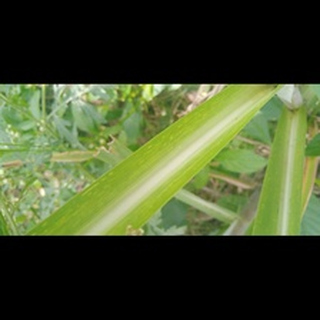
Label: sugarcane_mosaic